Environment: real
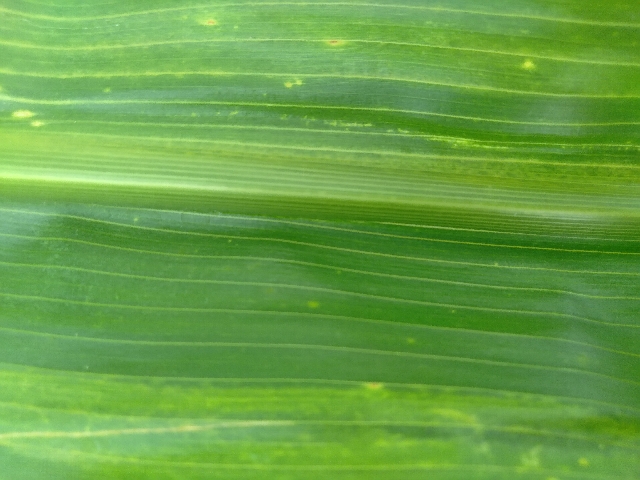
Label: lethal_necrosis